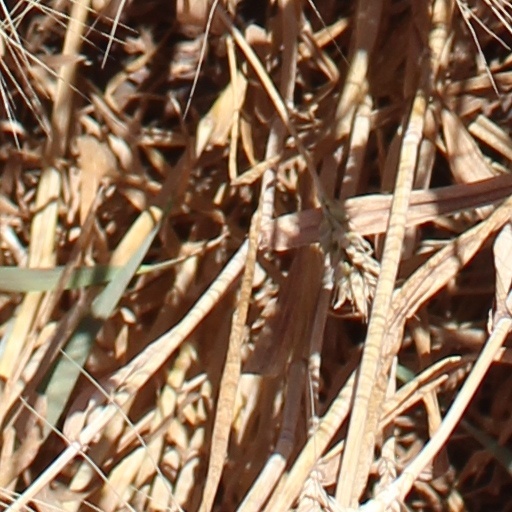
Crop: wheat